Scarborough, Maine

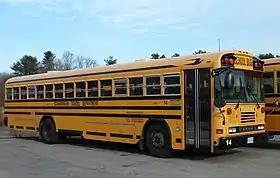
A Scarborough school bus

According to the United States Census Bureau, the town has a total area of , of which is land and is water. Drained by the Scarborough River, Nonesuch River, Libby River and Spurwink River, the town is situated beside the Gulf of Maine, part of the Atlantic Ocean. The highest point is Beech Ridge, elevation . In early years of Scarborough's settlement bonfires were set on Scottow Hill, elevation , as warnings to the surrounding countryside of approaching danger.